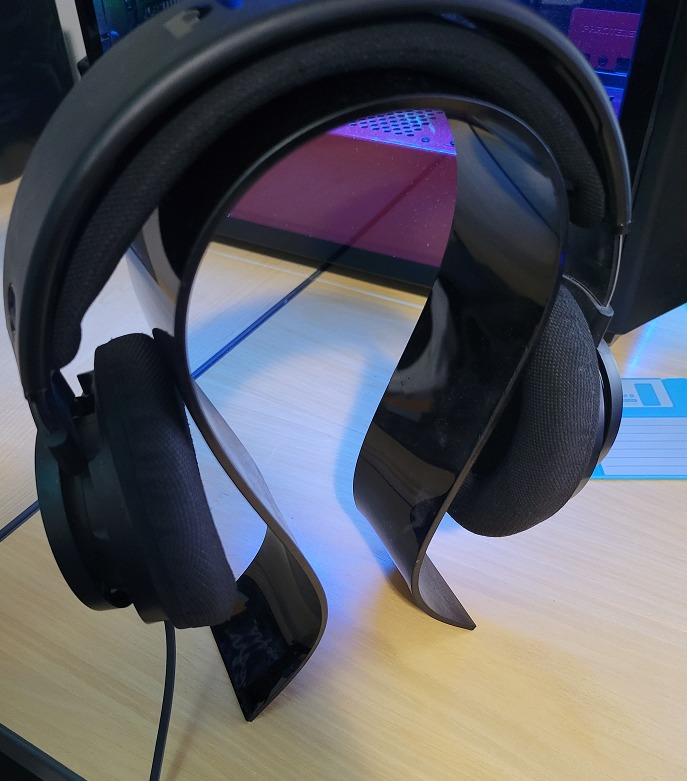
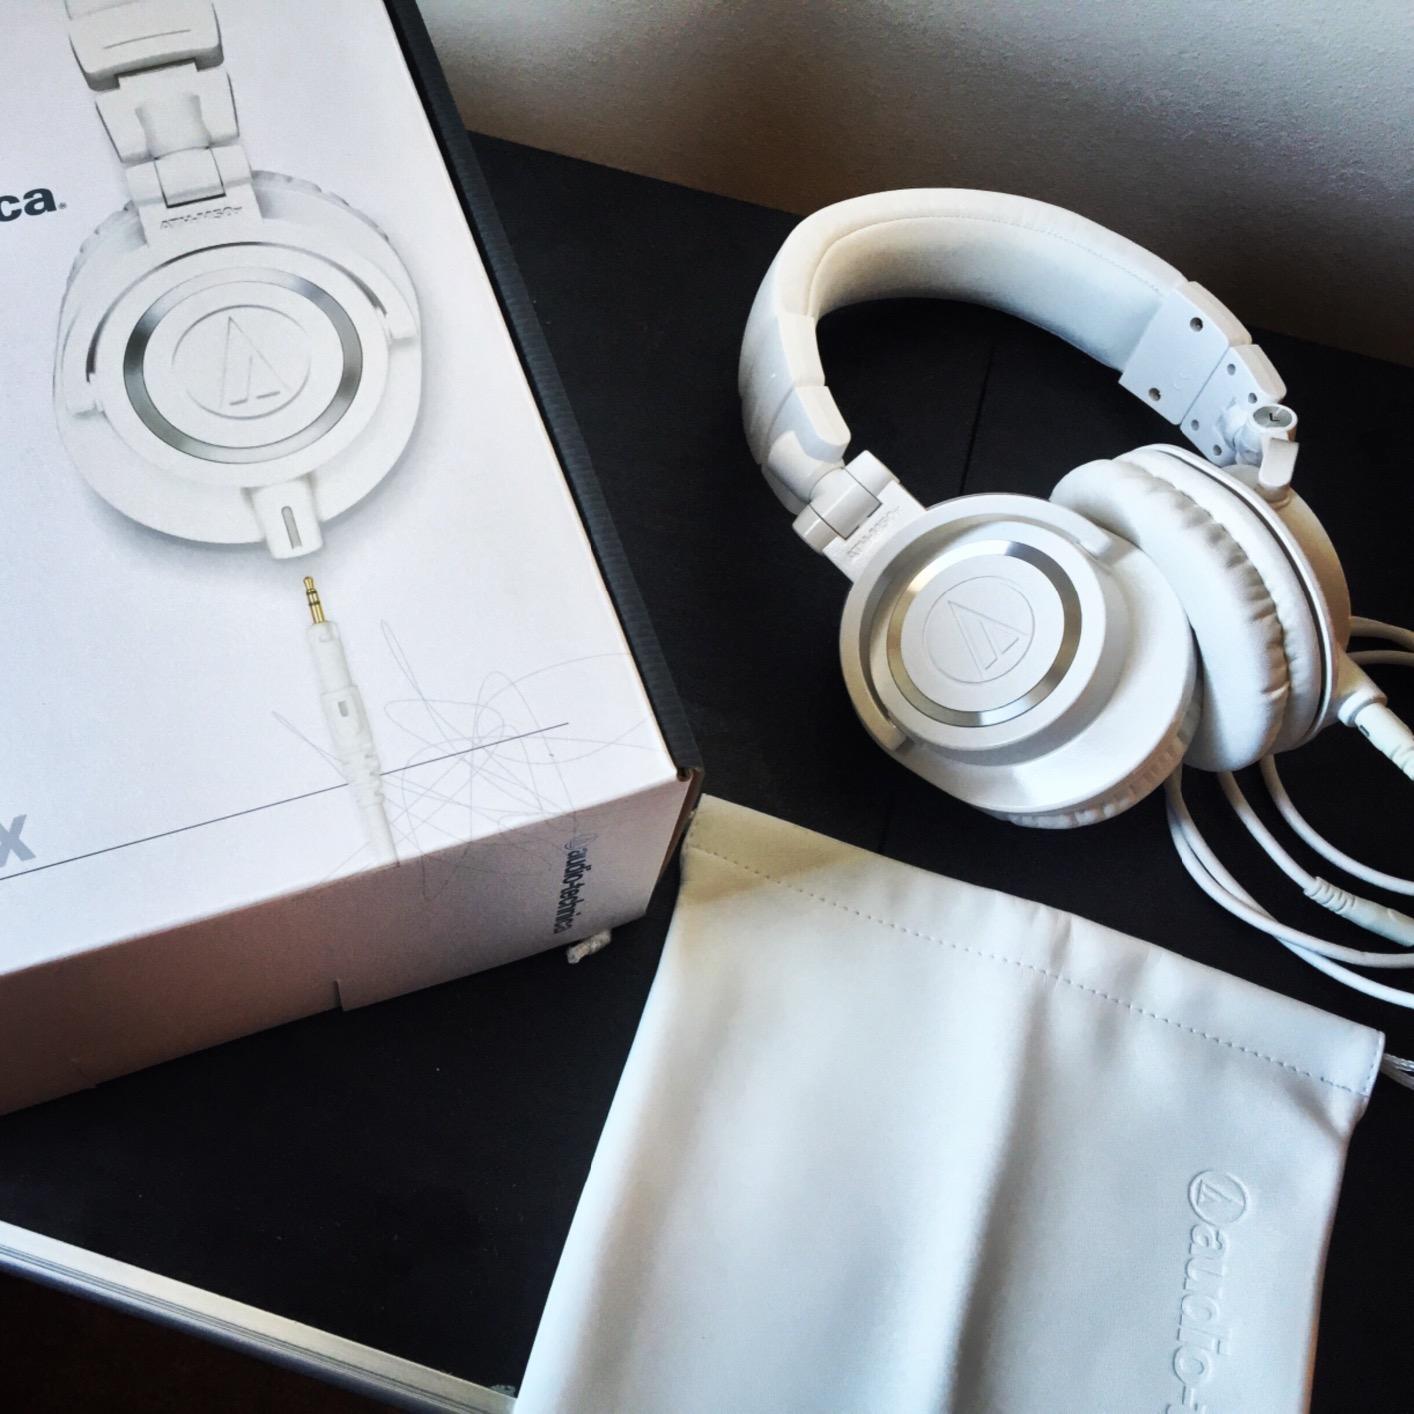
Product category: headphones
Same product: no